Mohammad Mozammel Huq

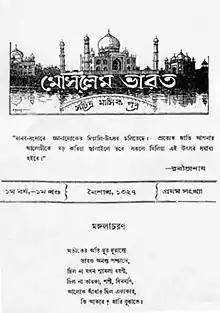
"The Moslem Bharat" was a monthly literary journal. Its editor and executive editors were Huq and his son Afzalul Huq respectively.

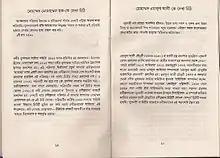
A letter sent to Huq from Nobel laureate Rabindranath Tagore after the release of the "Islam and Rabindranath" article by Golam Mostofa of the Bengal Muslim Literary Society.

Huq's poetic talent was evident from his childhood days, though he excelled more in prose. He translated the Persian epic "Shahnama" into Bengali in 1901. Among his novels are "Zohra" and "Daraf Khan Gazi". His career in writing officially began as a journalist for the "Calcutta Weekly Samay". He published and edited for several magazines throughout his lifetime such as the "Lahari" (1899), "Mudgal", "Shantipur Deepika", "Bishwadoot", "Jubak", "Naoroz" and the "Monthly Shantipur". However, the most notable magazine was "The Moslem Bharat" (1920). Huq was also the vice-president of the Bengal Muslim Literary Society, from where he developed a friendship with Qazi Nazrul Islam and Nobel laureate Rabindranath Tagore, both of whom wrote articles for the society. The Calcutta-based Bangiya Sahitya Parishat later conferred the title of "Kavyakantha" upon Huq.